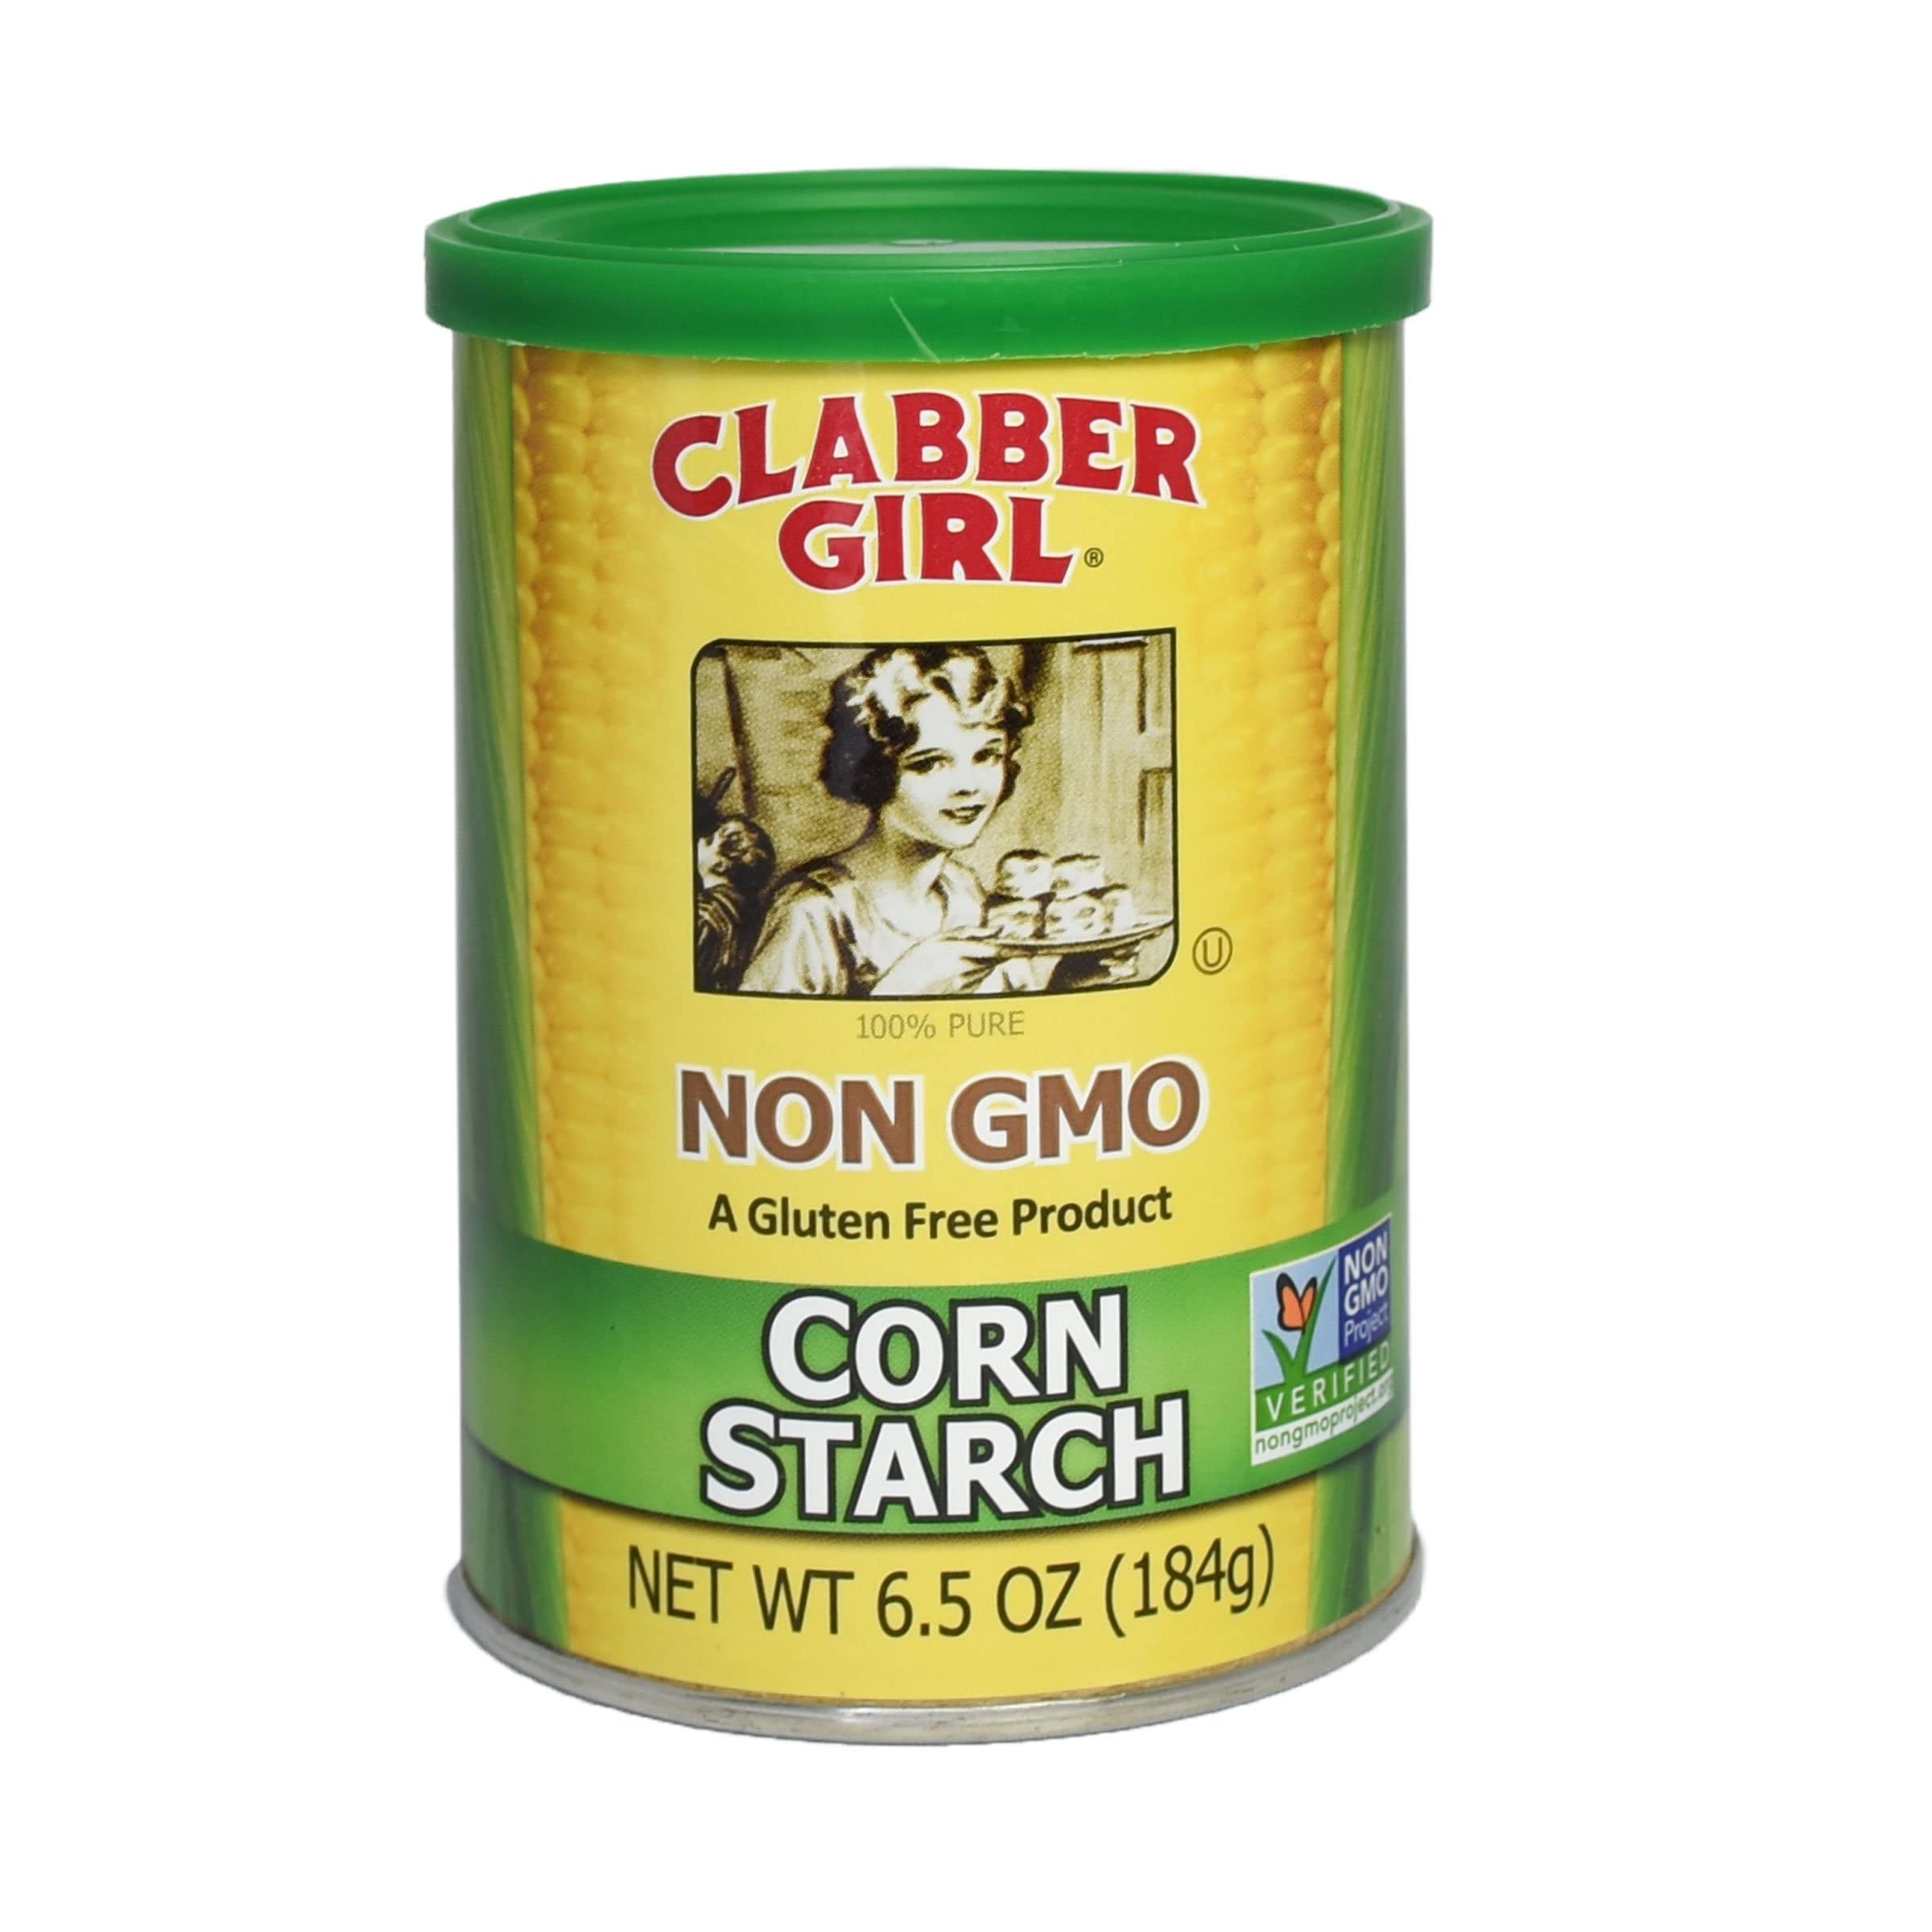
Item Name: Clabber Girl Non GMO Gluten Free Corn Starch 6.5 oz (2 Can Pack)
Value: 2.0
Unit: Count

Price: 5.135